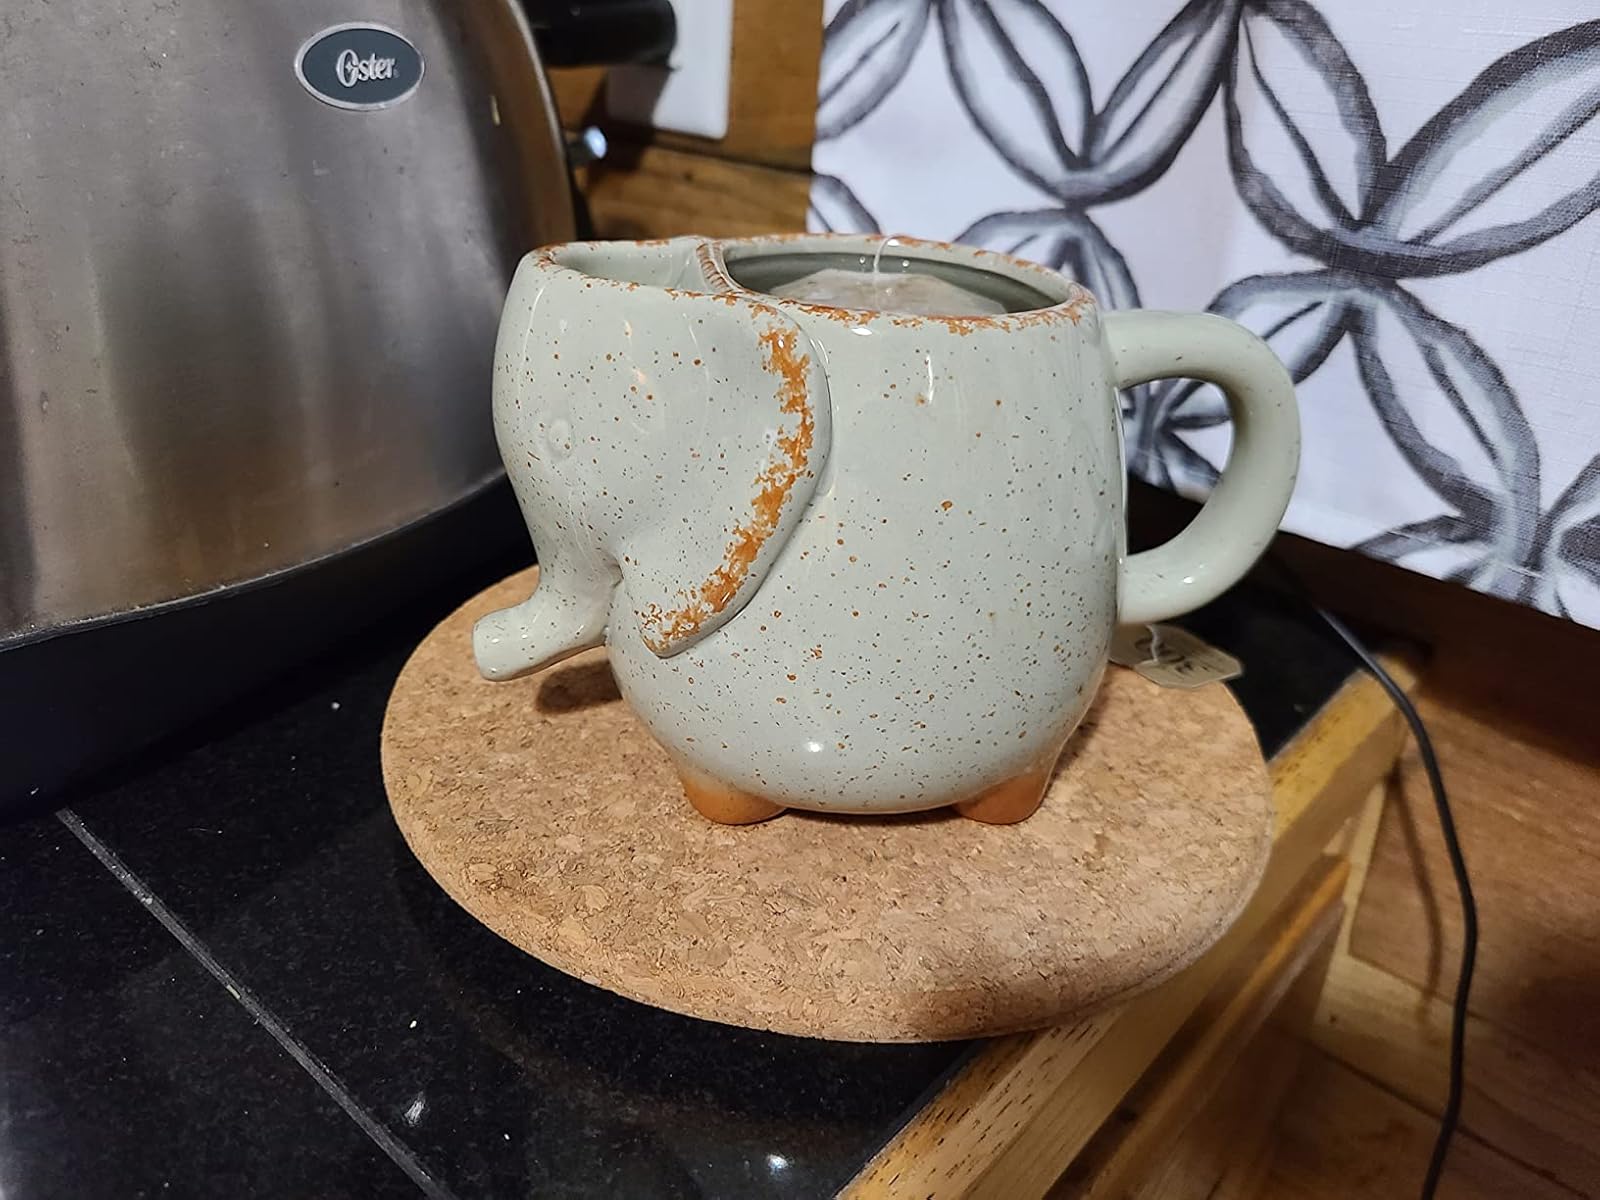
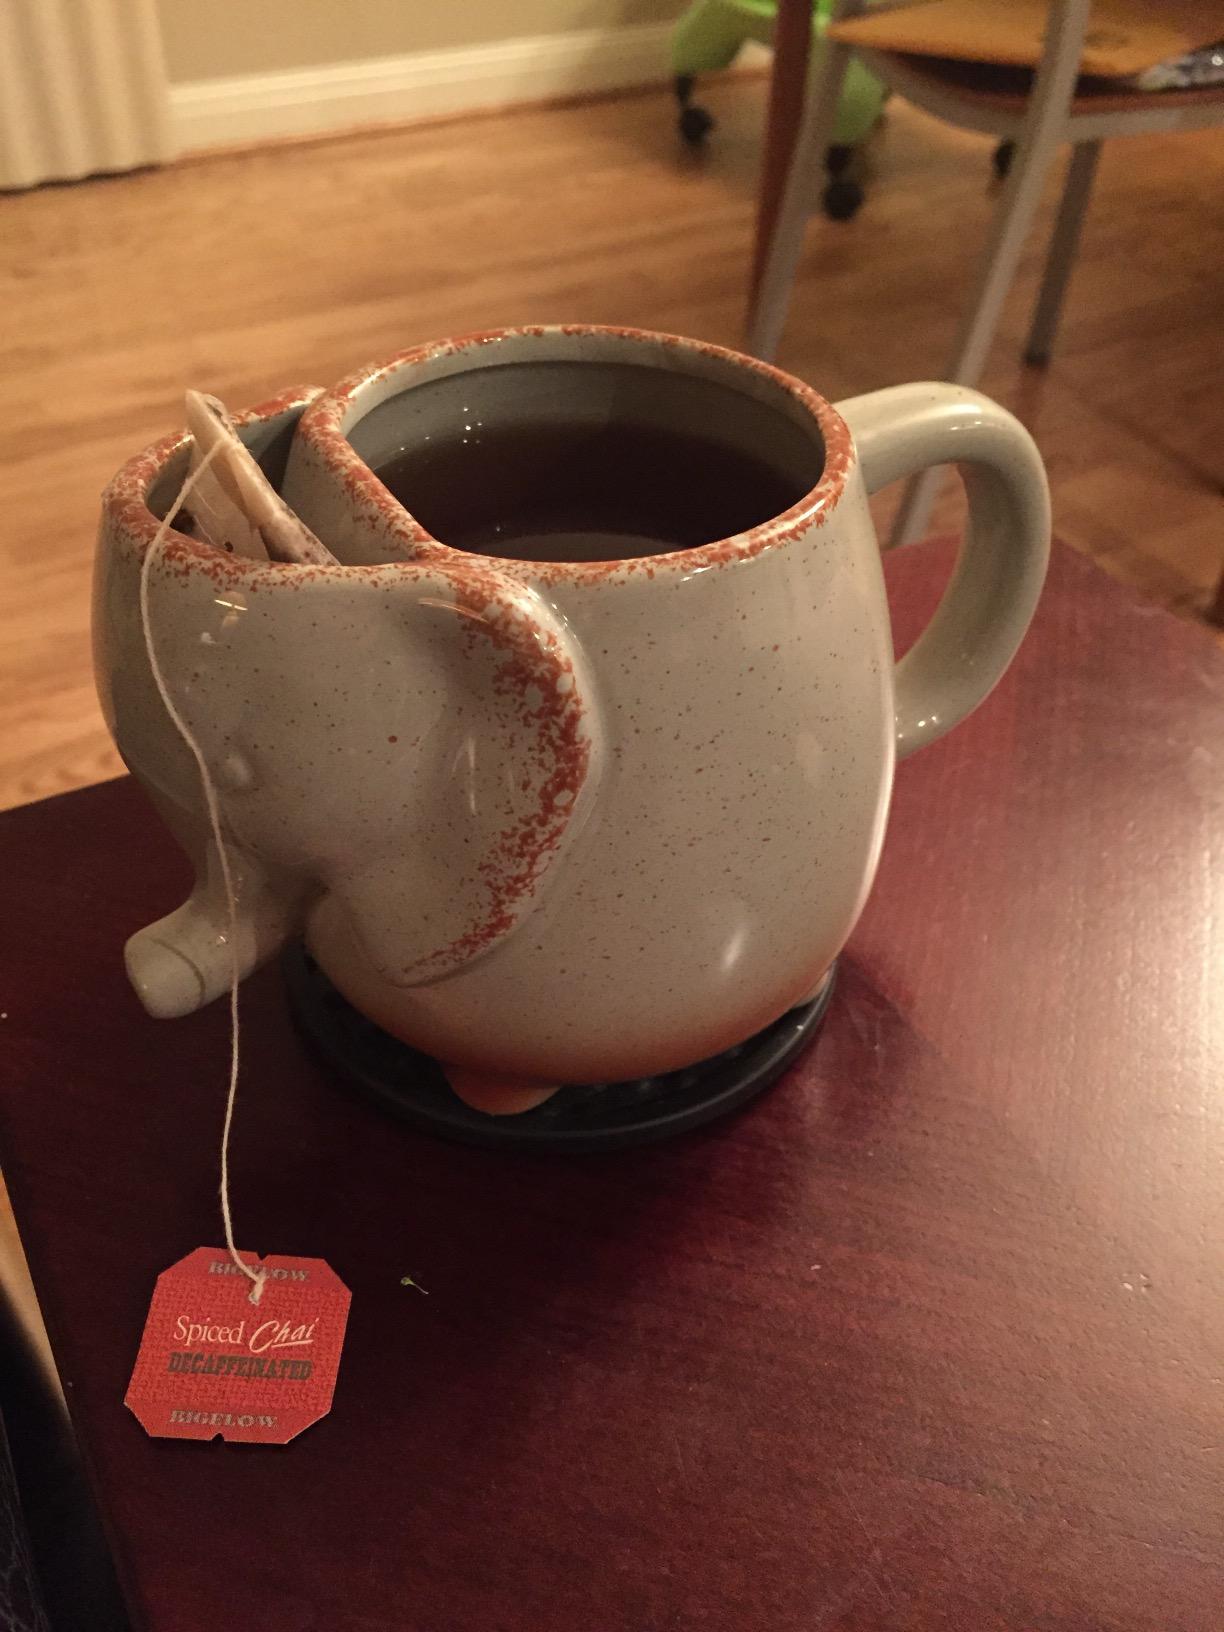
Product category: items_mug
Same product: yes